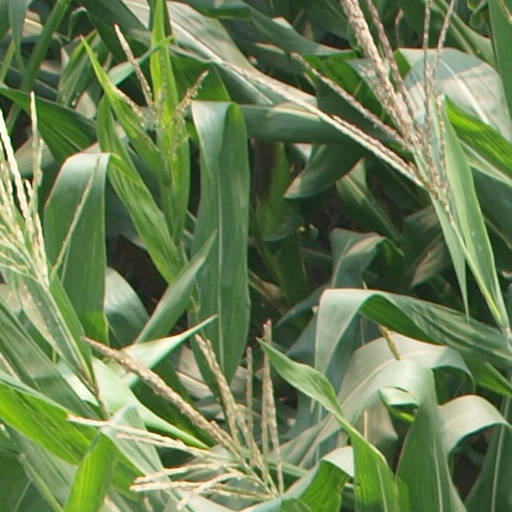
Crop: maize; corn